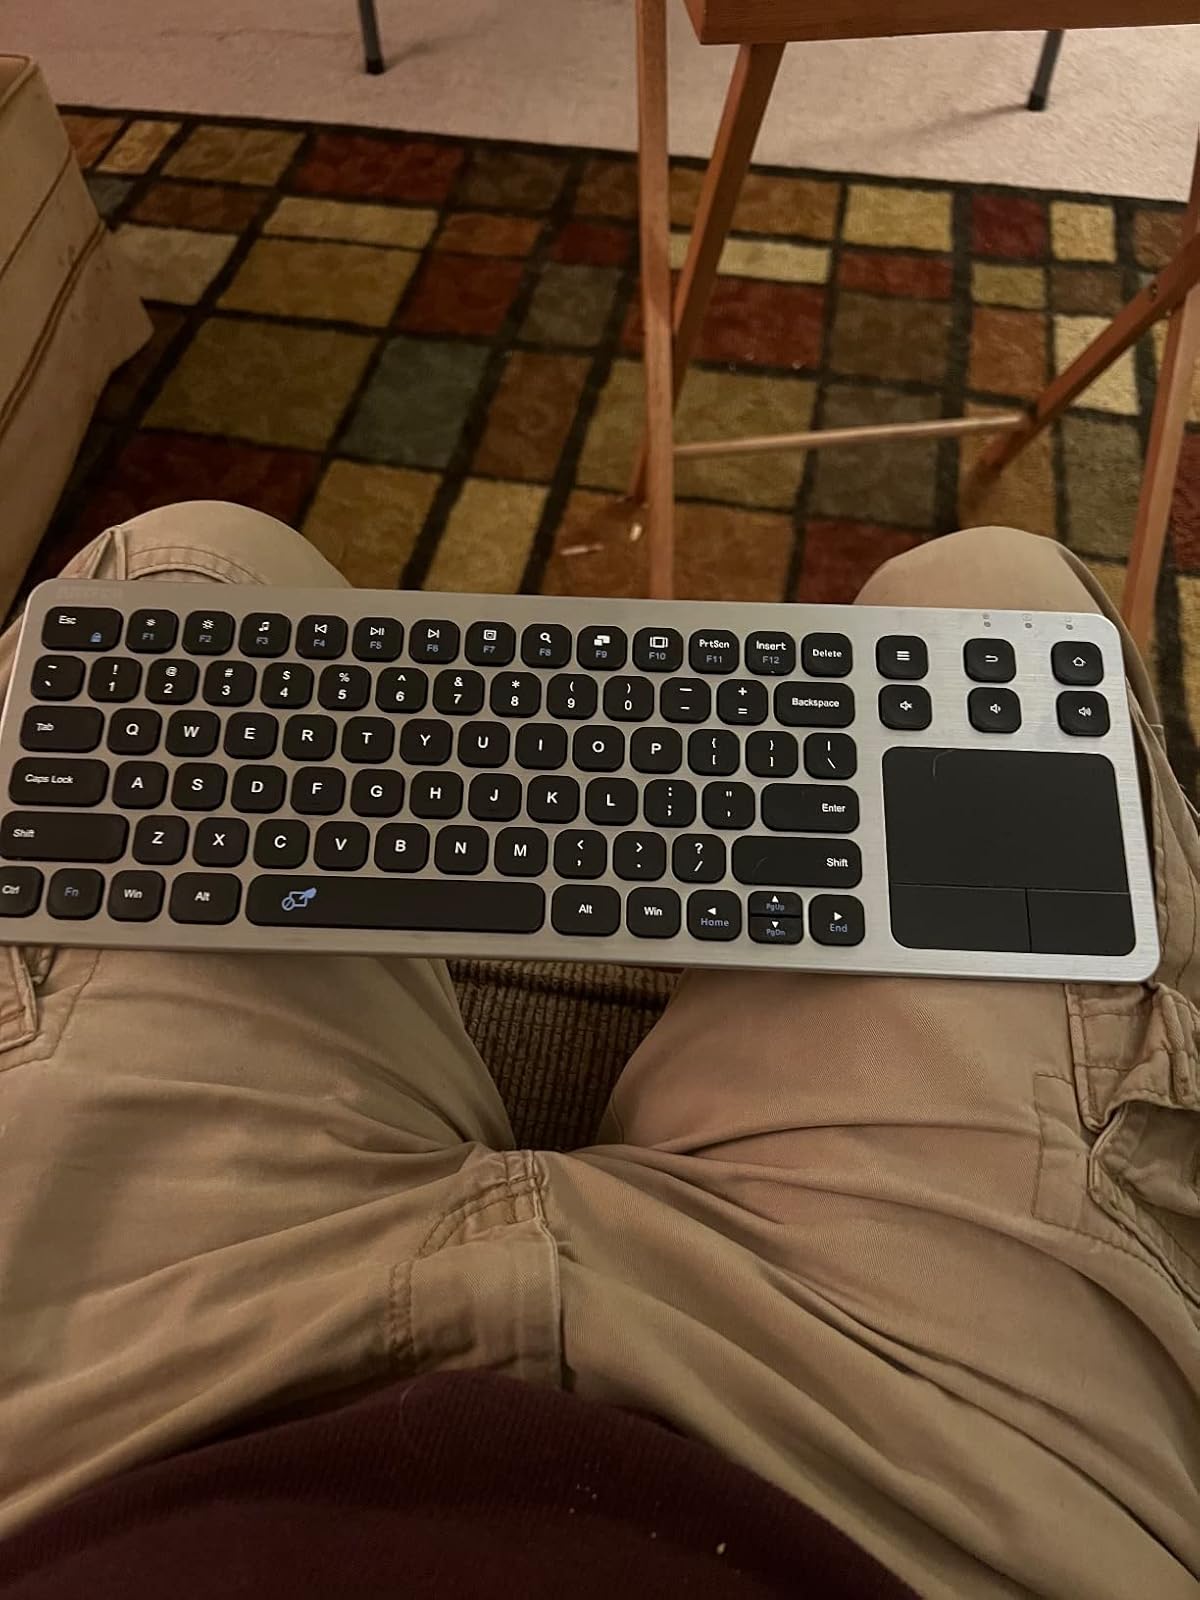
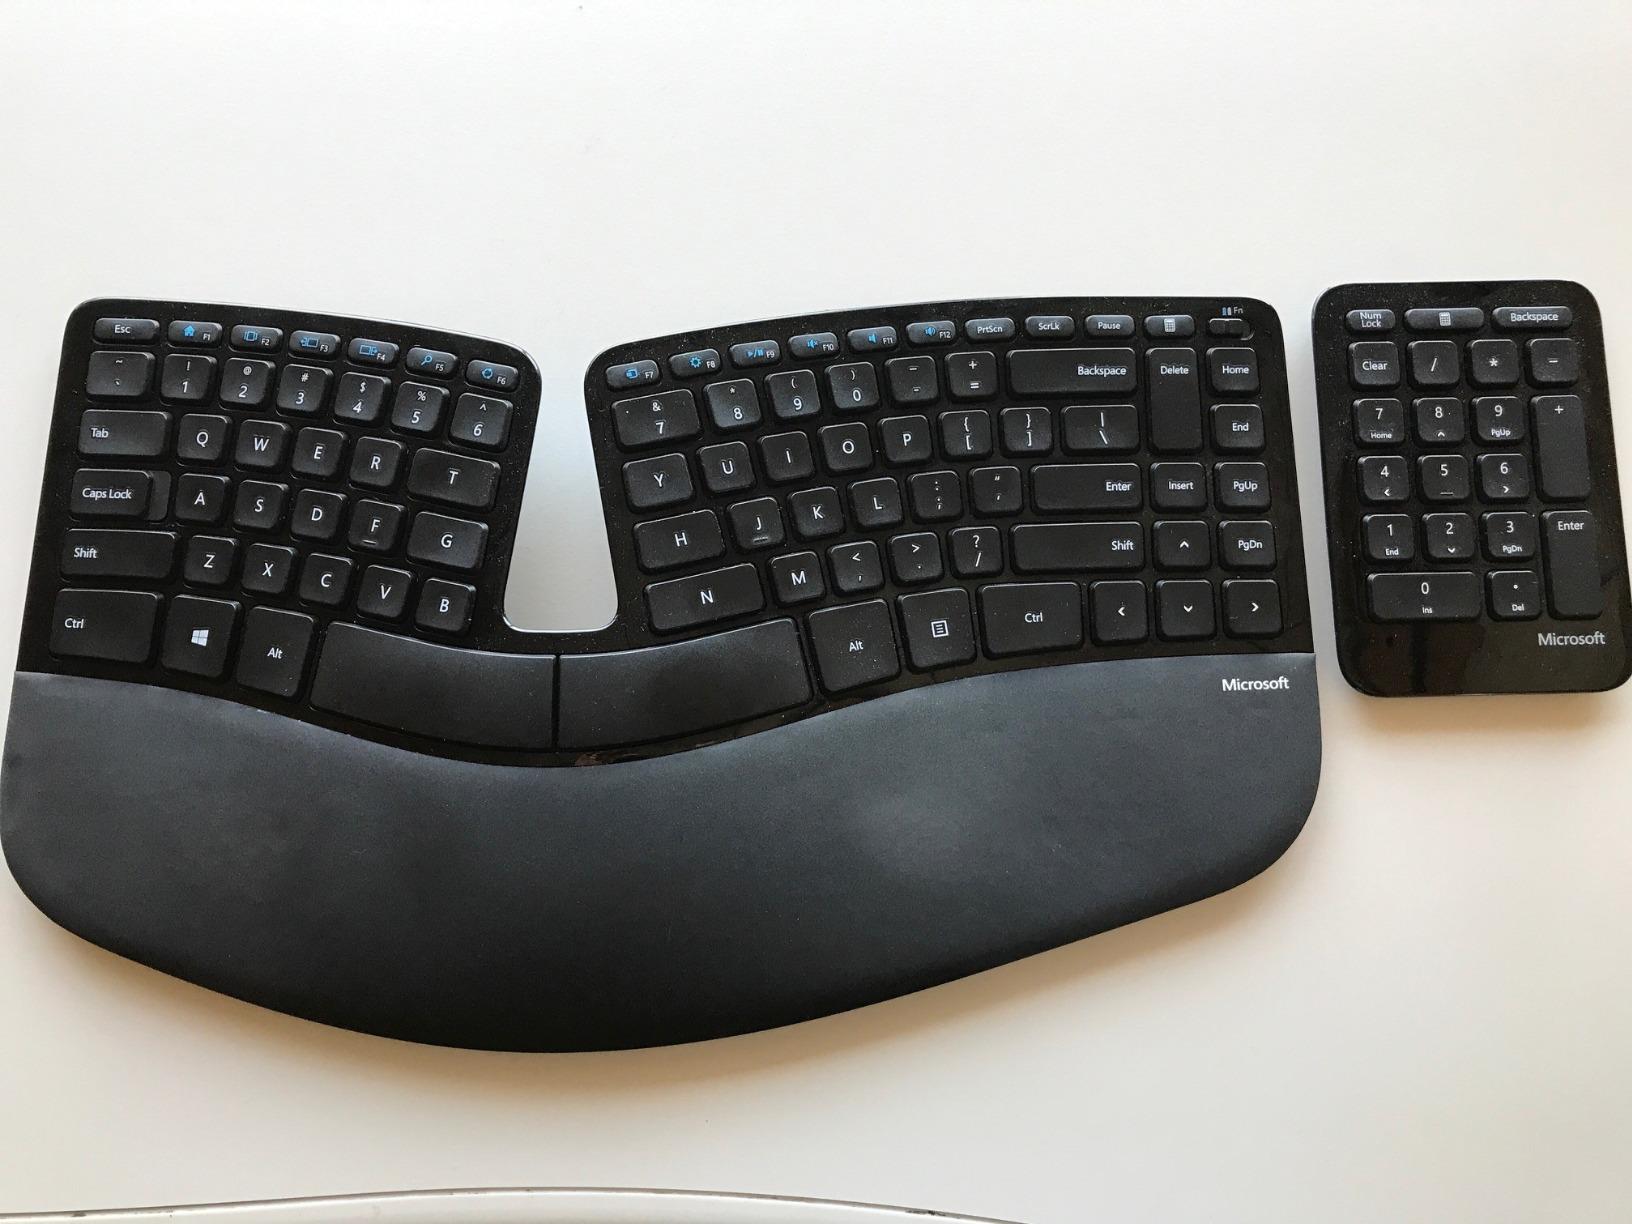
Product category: keyboard
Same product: no